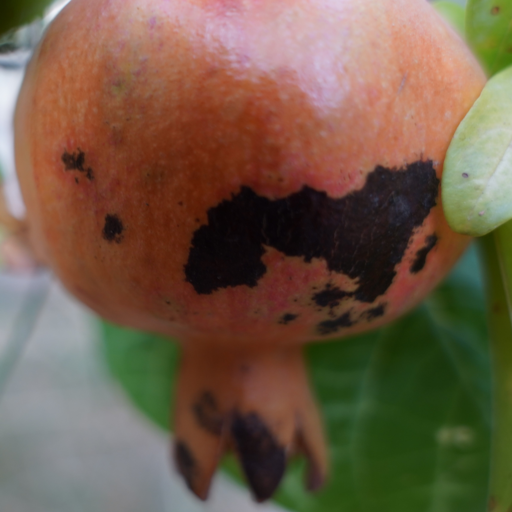
Label: Colletotrichum spp